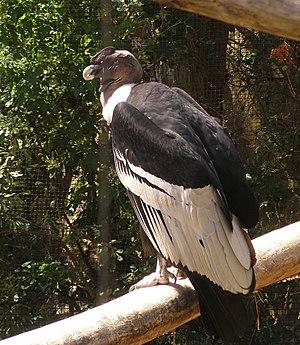
Le Condor des Andes est une espèce d'oiseaux de proie diurnes de l'ordre des Accipitriformes. Il est parfois appelé Grand Condor des Andes, du fait de sa taille. Appartenant à la famille des Cathartidae, ce rapace charognard est la seule espèce du genre Vultur. Il vit en Amérique du Sud, tout le long de la Cordillère des Andes et des côtes du Pacifique. Par son envergure de 3,00 m à 3,20 mètres en moyenne, parfois plus de 3,20 m et jusqu'à 3,50 m au maximum, il est le plus grand rapace et le plus grand oiseau volant terrestre du monde, n'étant aujourd'hui dépassé que par l'Albatros hurleur, qui est pour sa part un grand oiseau marin pélagique, avec une envergure moyenne de 3,10 mètres, soit généralement de 2,5 à 3,5 m, pouvant aller jusqu'à 3,70 m au maximum.